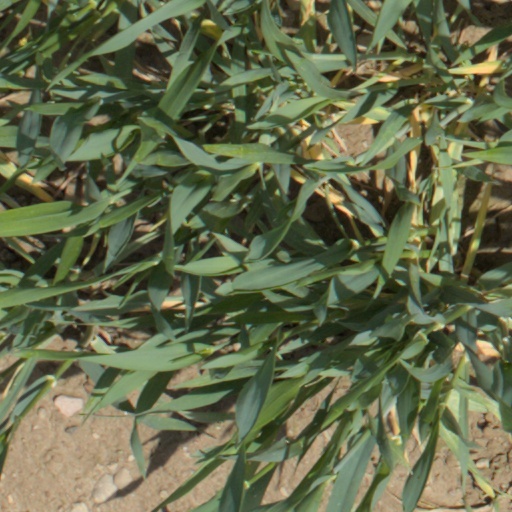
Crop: wheat